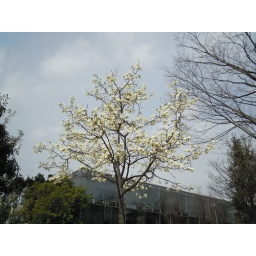
Cornus tree in front of Delta building